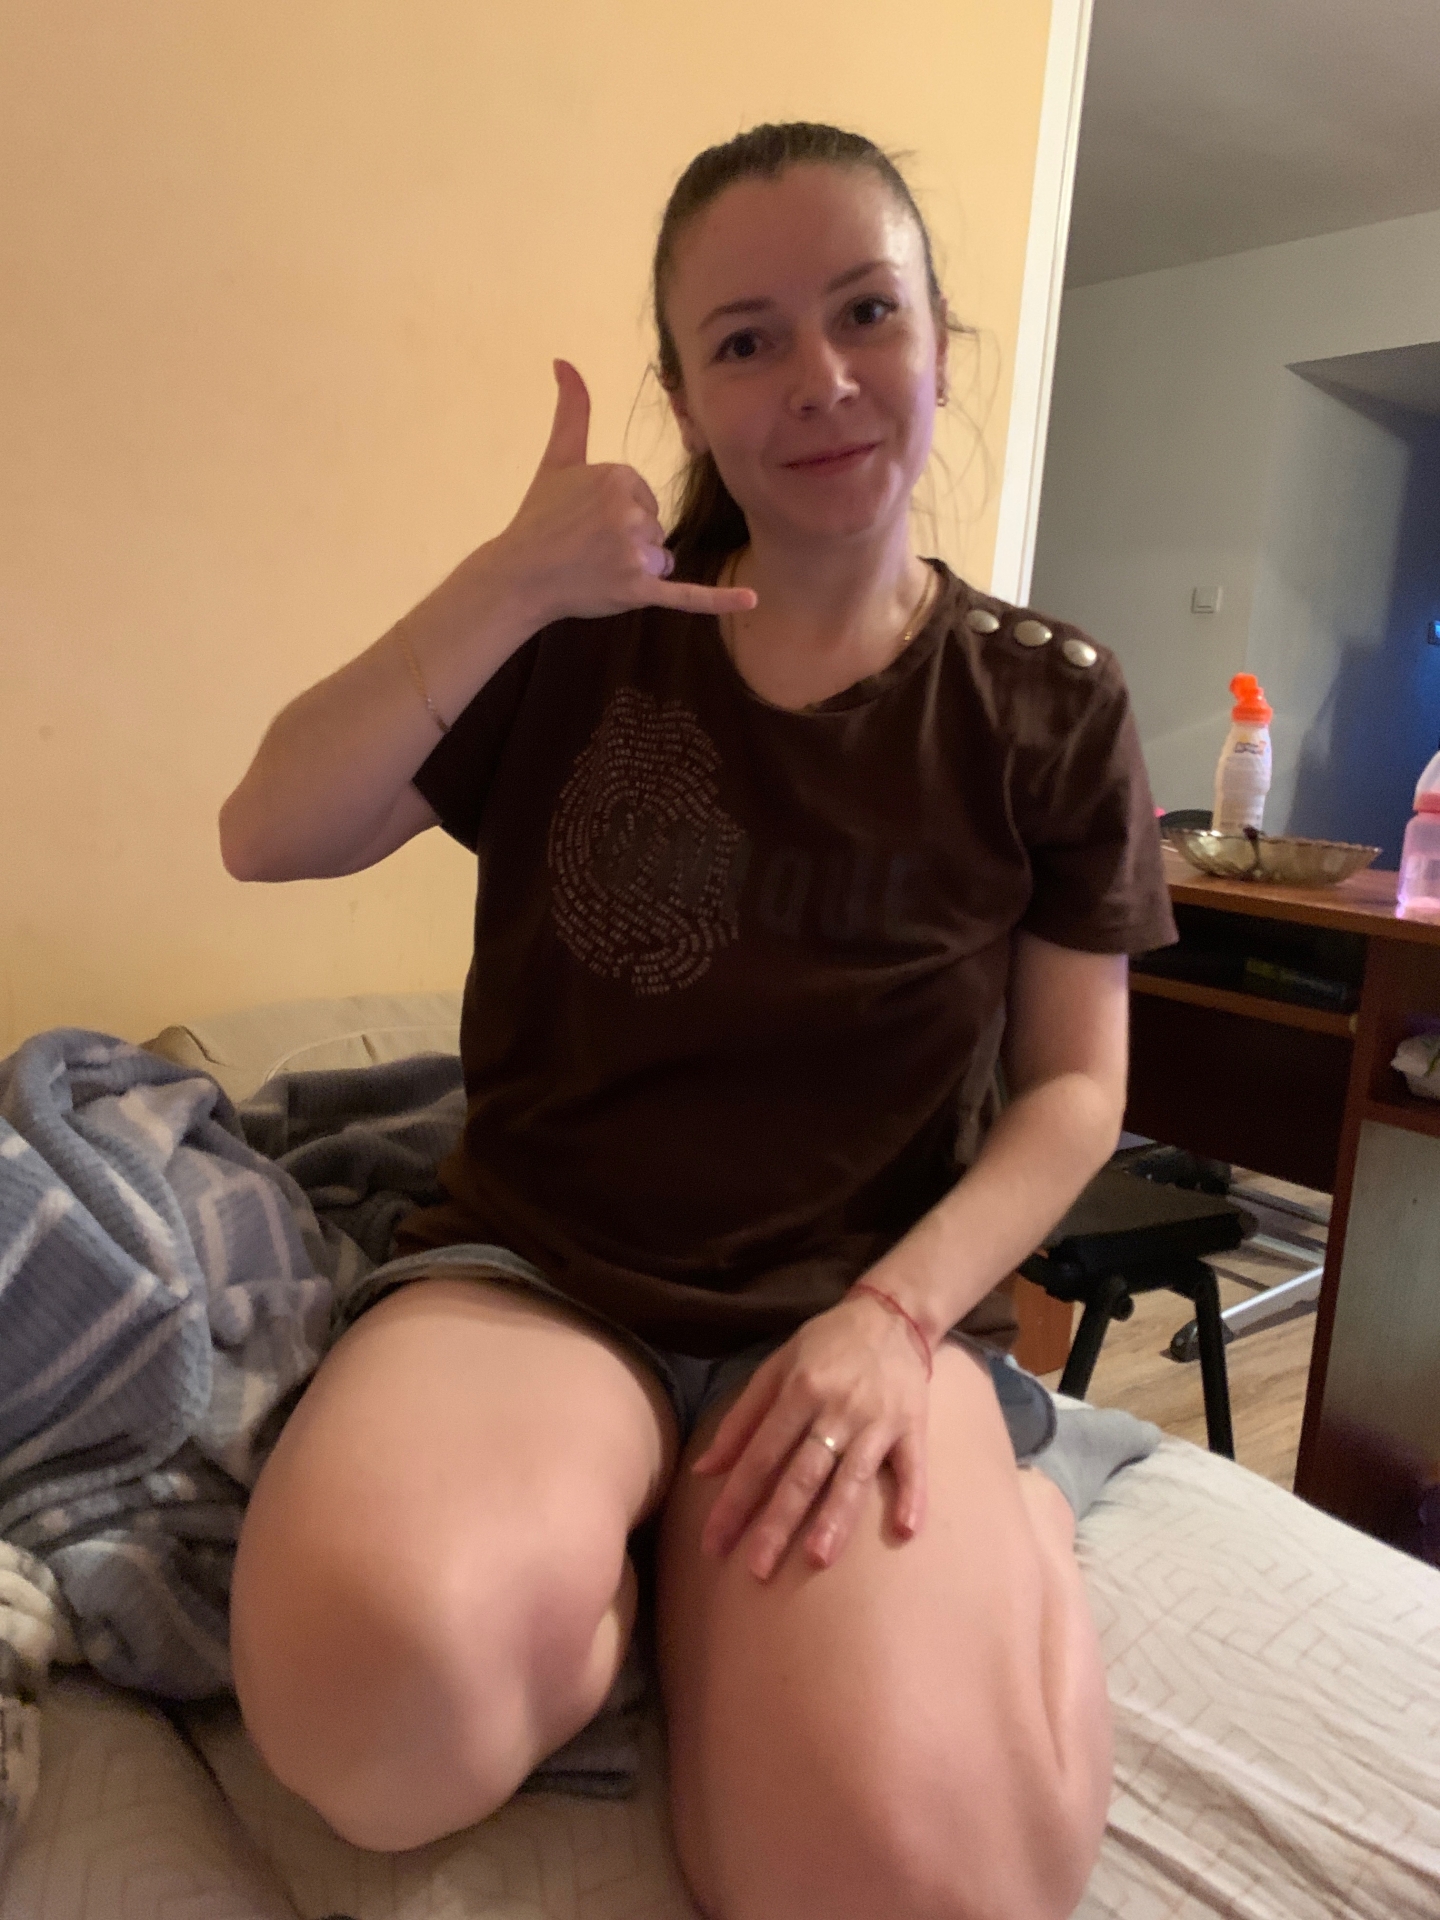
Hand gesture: call